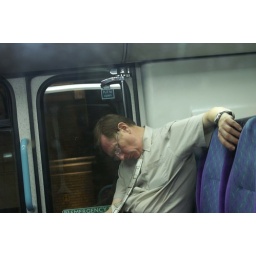
man sleeping on bus in london kings cross